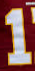
Number: 1